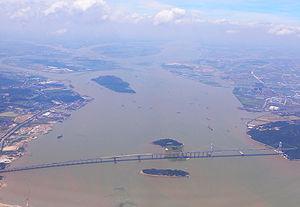
Le pont de Humen est un pont suspendu qui franchit le Zhu Jiang au niveau du détroit appelé la porte du tigre, dans la province du Guangdong en Chine. Il relie le district de Nansha de Canton au bourg de Humen, dans la ville-préfecture de Dongguan, depuis juin 1997.